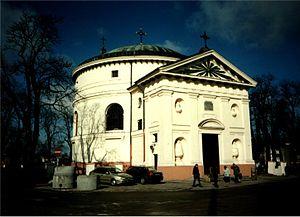
Skierniewice est une ville du centre de la Pologne située dans la voïvodie de Łódź, à environ 60 km au sud-ouest de Varsovie et 40 km au nord-est de Łódź.